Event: Nepal Earthquake
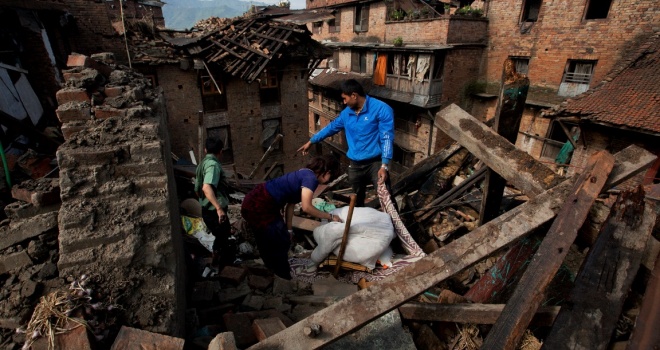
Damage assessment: damage